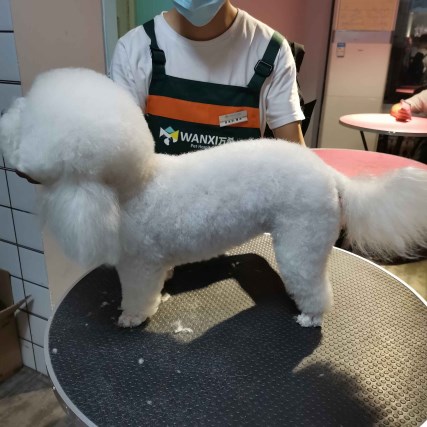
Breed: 3083-n000117-Bichon_Frise